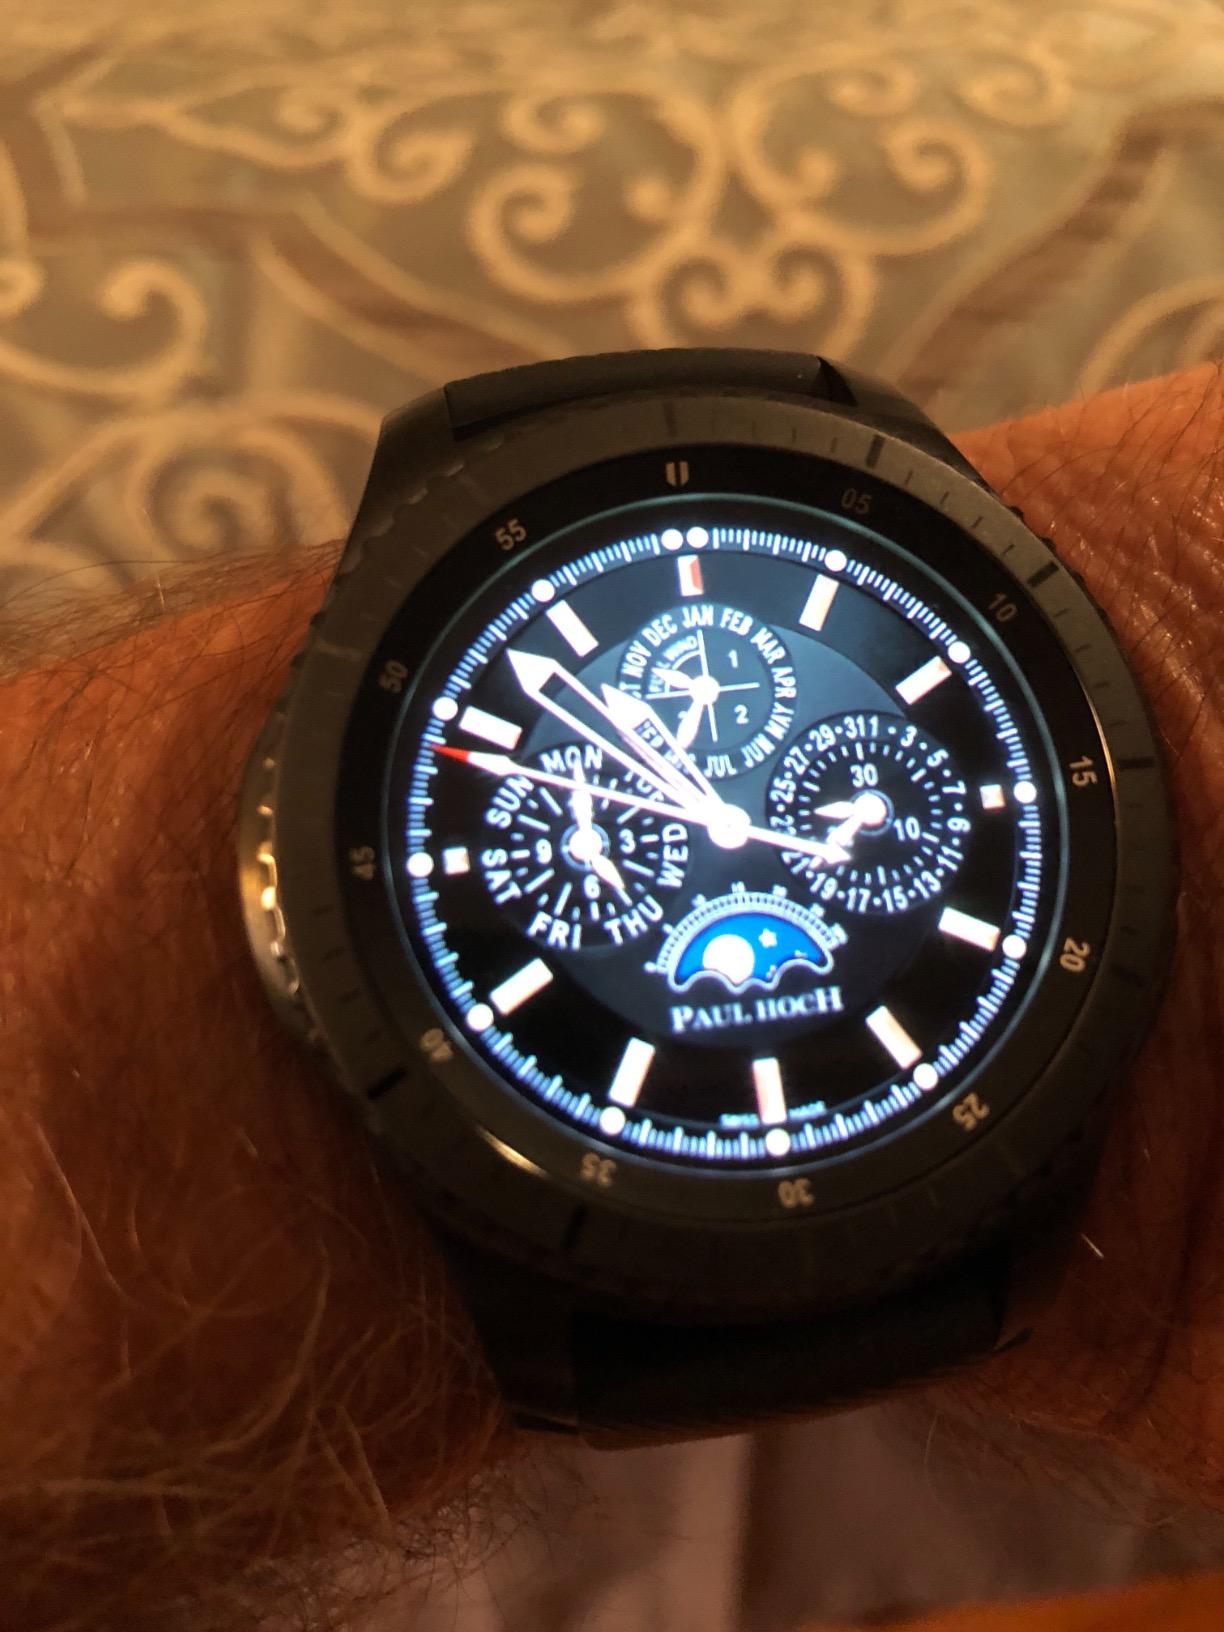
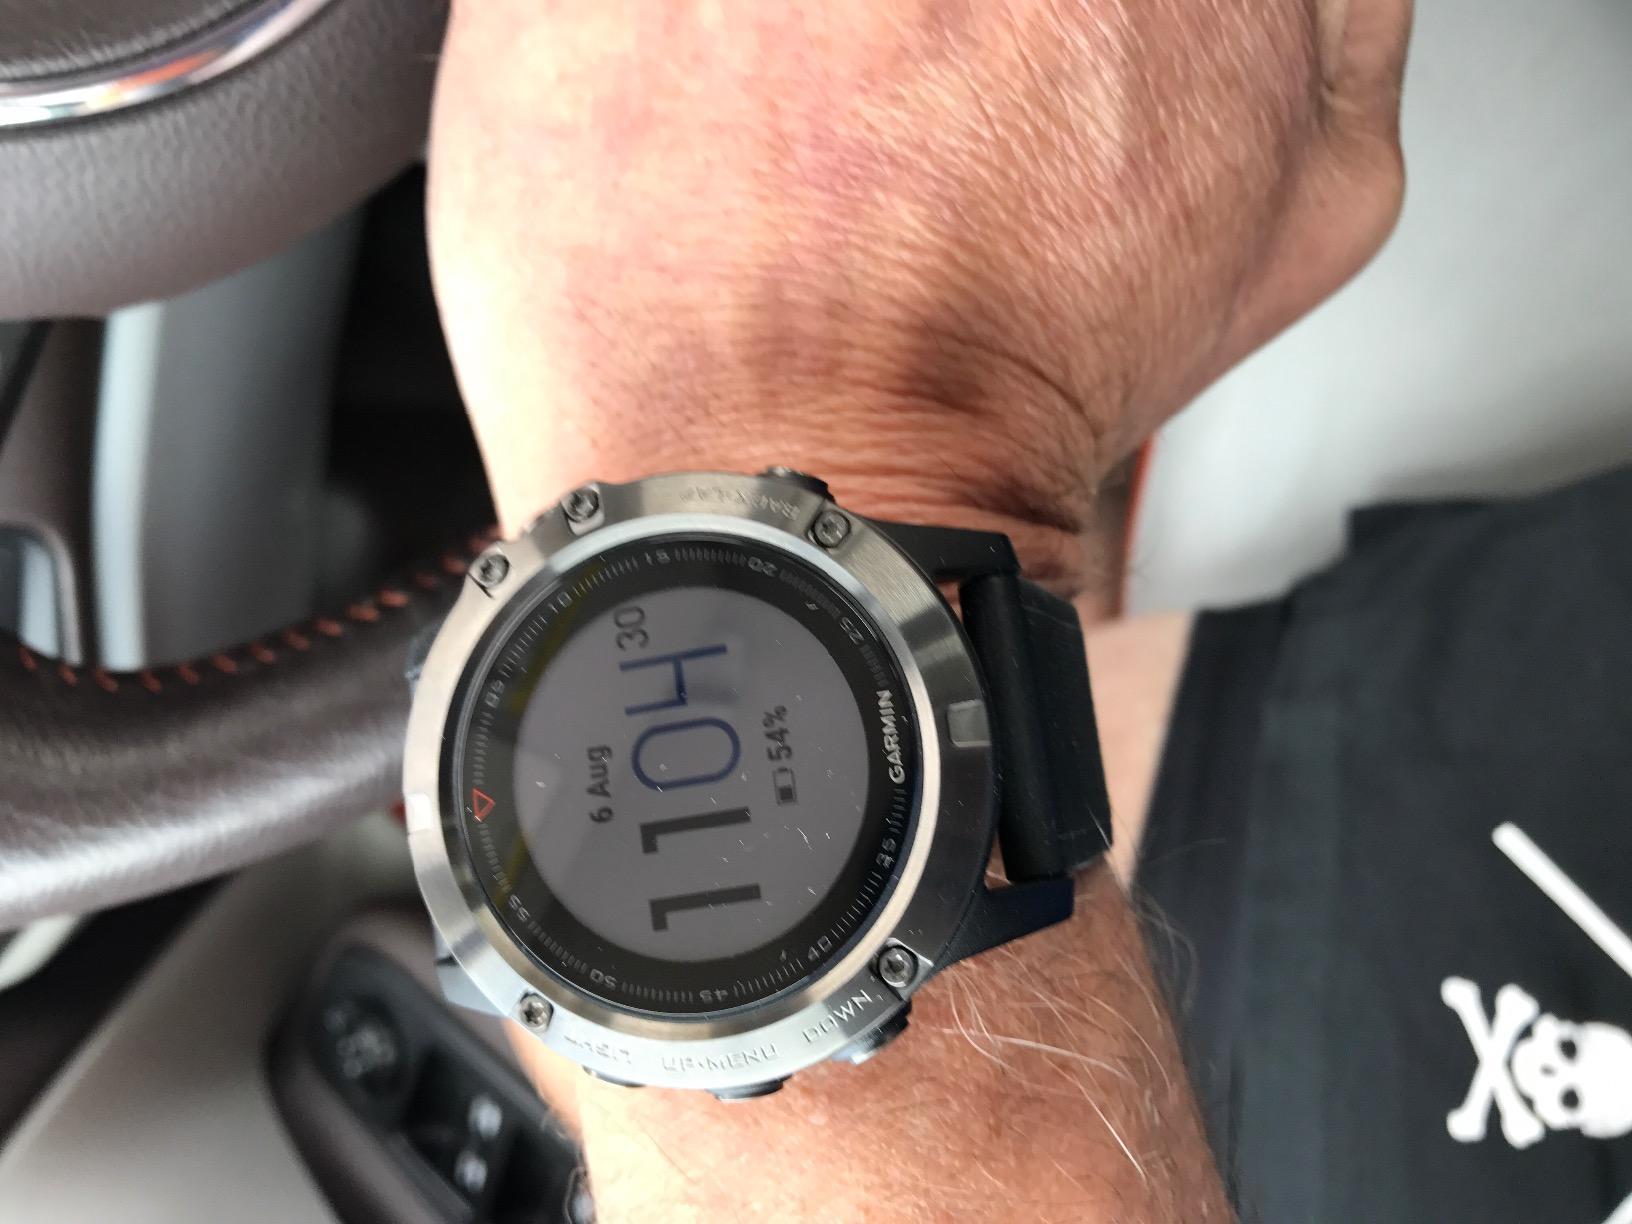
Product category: smartwatch
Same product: no